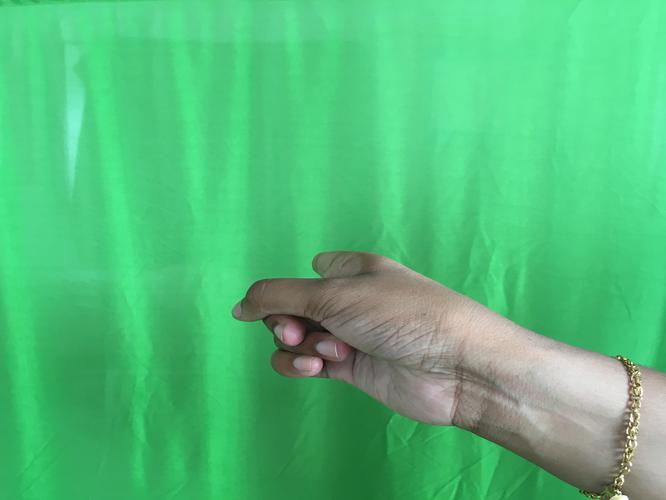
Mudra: Suchi
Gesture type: single_hand